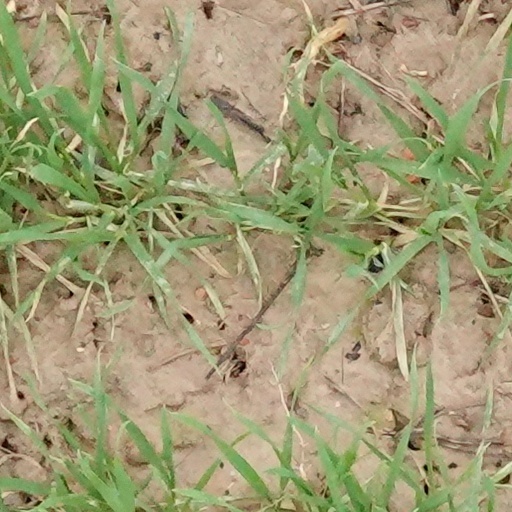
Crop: wheat